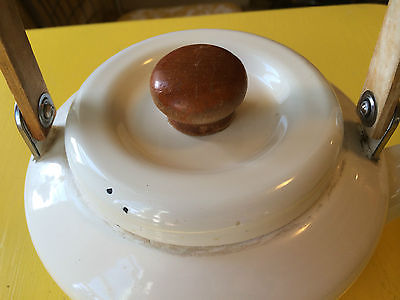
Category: kettle